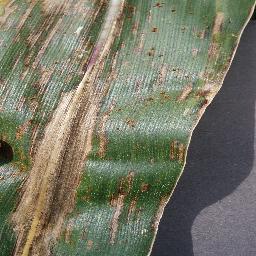
Label: Corn___Cercospora_leaf_spot Gray_leaf_spot